Tampere

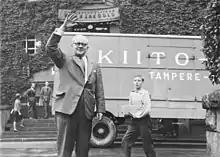
The Social University moves to Tampere in 1960.

The dominant force in Tampere's municipal politics after the Second World War was the Brothers-in-Arms Axis ("aseveliakseli"), which consisted mainly of the National Coalition Party and the Social Democrats. While the Centre Party was the largest political force in the Finnish countryside, it had no practical relevance in Tampere.